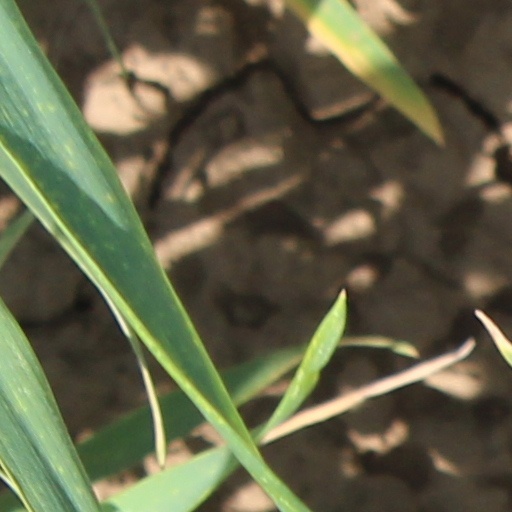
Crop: wheat